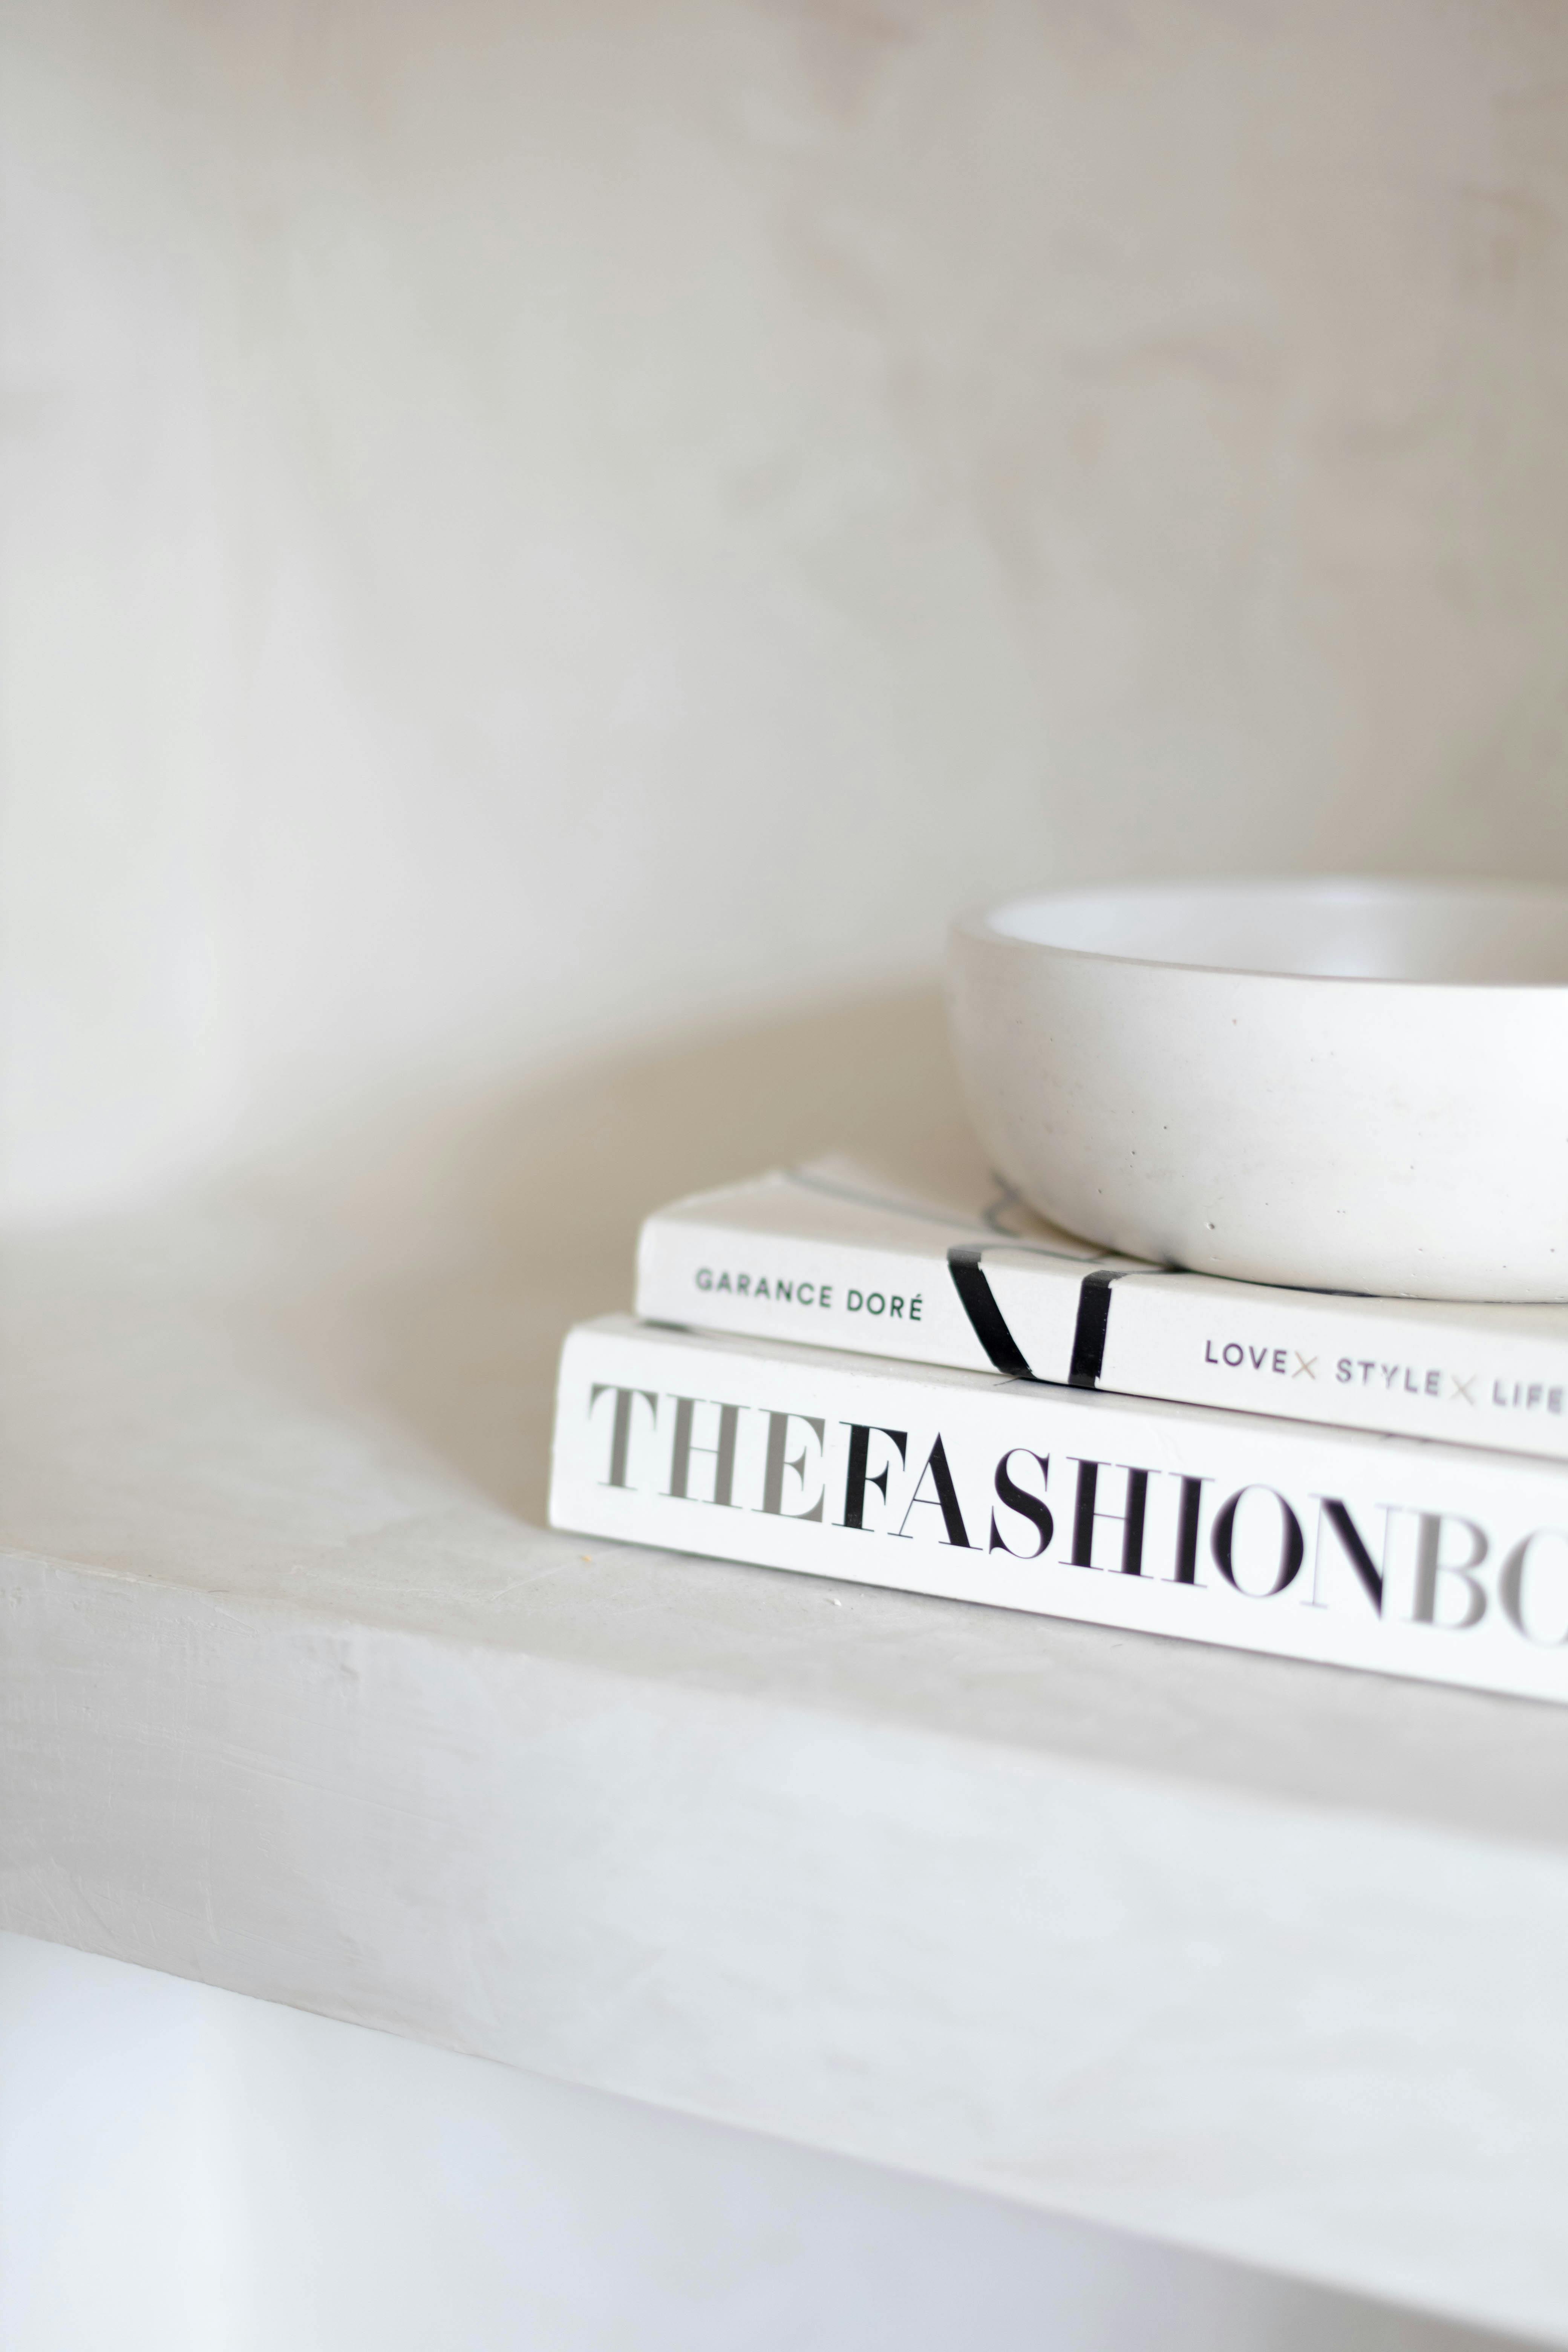
natural, wood, publication, font, automotive design, dishware, hardwood, rectangle, serveware, ceiling, paper, logo, paper product, plaster, brand, cup, room, graphics, circle, art